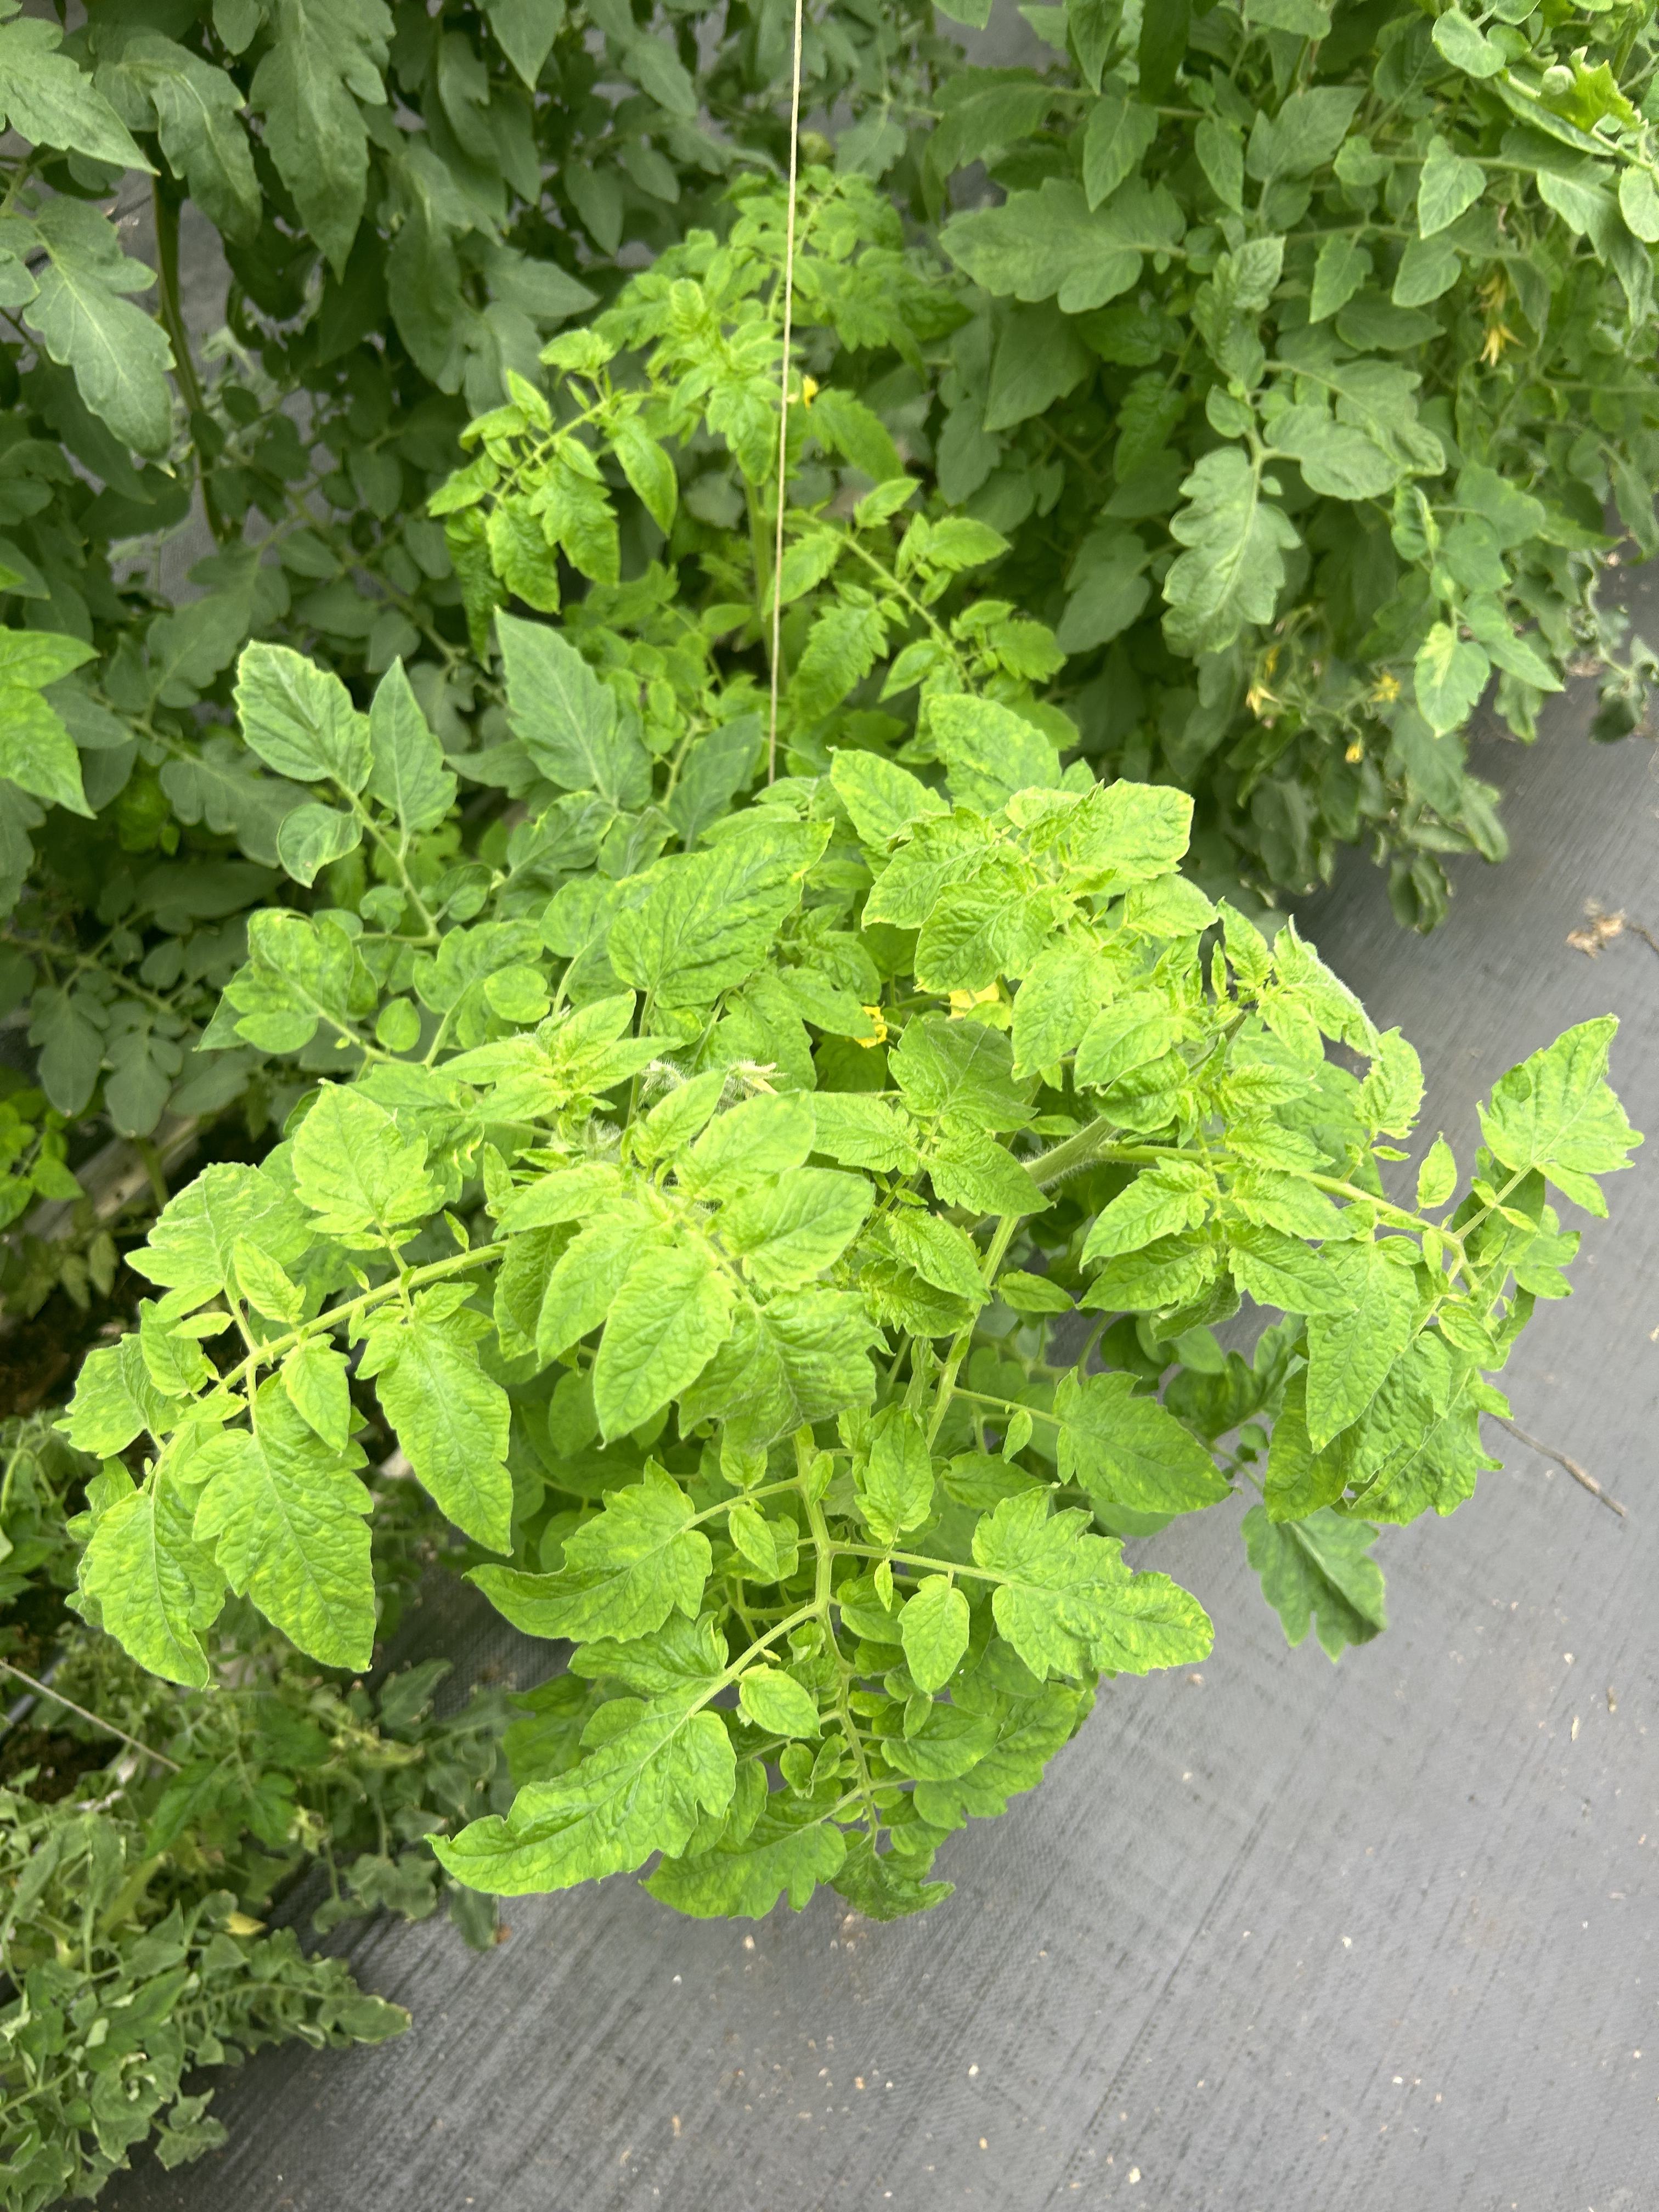
Disease: Viral